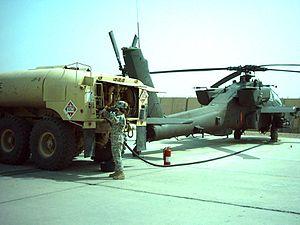
Le Département de la Défense des États-Unis est l’un des plus gros consommateurs d’énergie au monde, consommant à lui seul 93 % de la quantité totale de carburant du gouvernement américain en 2007. Au cours de l’année 2006, le DoD a utilisé près de 30 000 gigawattheures d’électricité, pour un coût de près de 2,2 milliards de dollars.